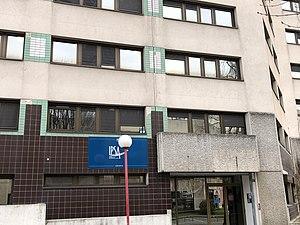
Entrée principale du campus Paris Ivry-sur-Seine de l'Ecole d'ingénieurs IPSA Paris, boulevard de brandebourg